War of the League of Cambrai

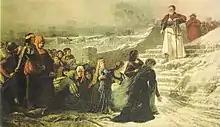
"Pope Julius II on the walls of the conquered city of Mirandola" (oil on canvas by Raffaello Tancredi, 1890, City Hall of Mirandola)

The French army, however, had been left unopposed by the Swiss (who, having arrived in Lombardy, had been bribed into leaving by Louis) and was free to march south into the heart of Italy. In early October, Charles II d'Amboise advanced on Bologna, splitting the Papal forces; by 18 October, he was only a few miles from the city. Julius now realized that the Bolognese were openly hostile to the Papacy and would not offer any resistance to the French; left with only a detachment of Venetian cavalry, he resorted to excommunicating d'Amboise, who had in the meantime been convinced by the English ambassador to avoid attacking the person of the Pope and had thus withdrawn to Ferrara.